Criticism of Twelver Shia Islam

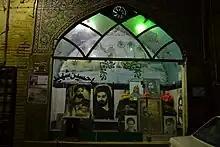
Common representations of some Imams

Sunnis are particularly critical of the "love of visual imagery evident in Shia popular devotionalism" and regularly cite this characteristic (often referred to as 'Shia iconography') as proof of Shia deviance or heresy.